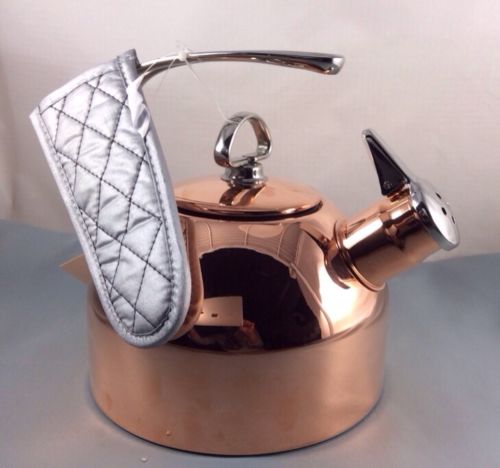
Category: kettle